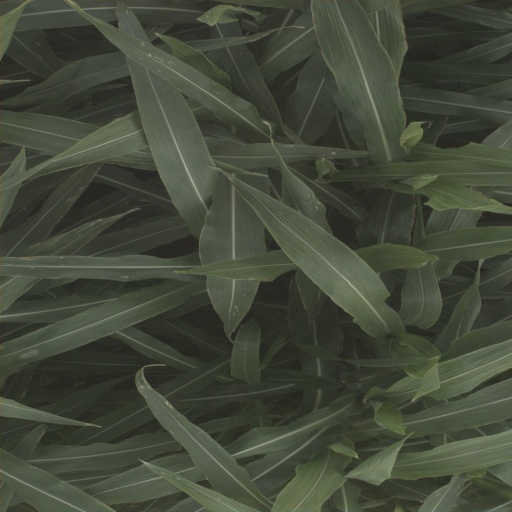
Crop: sorghum